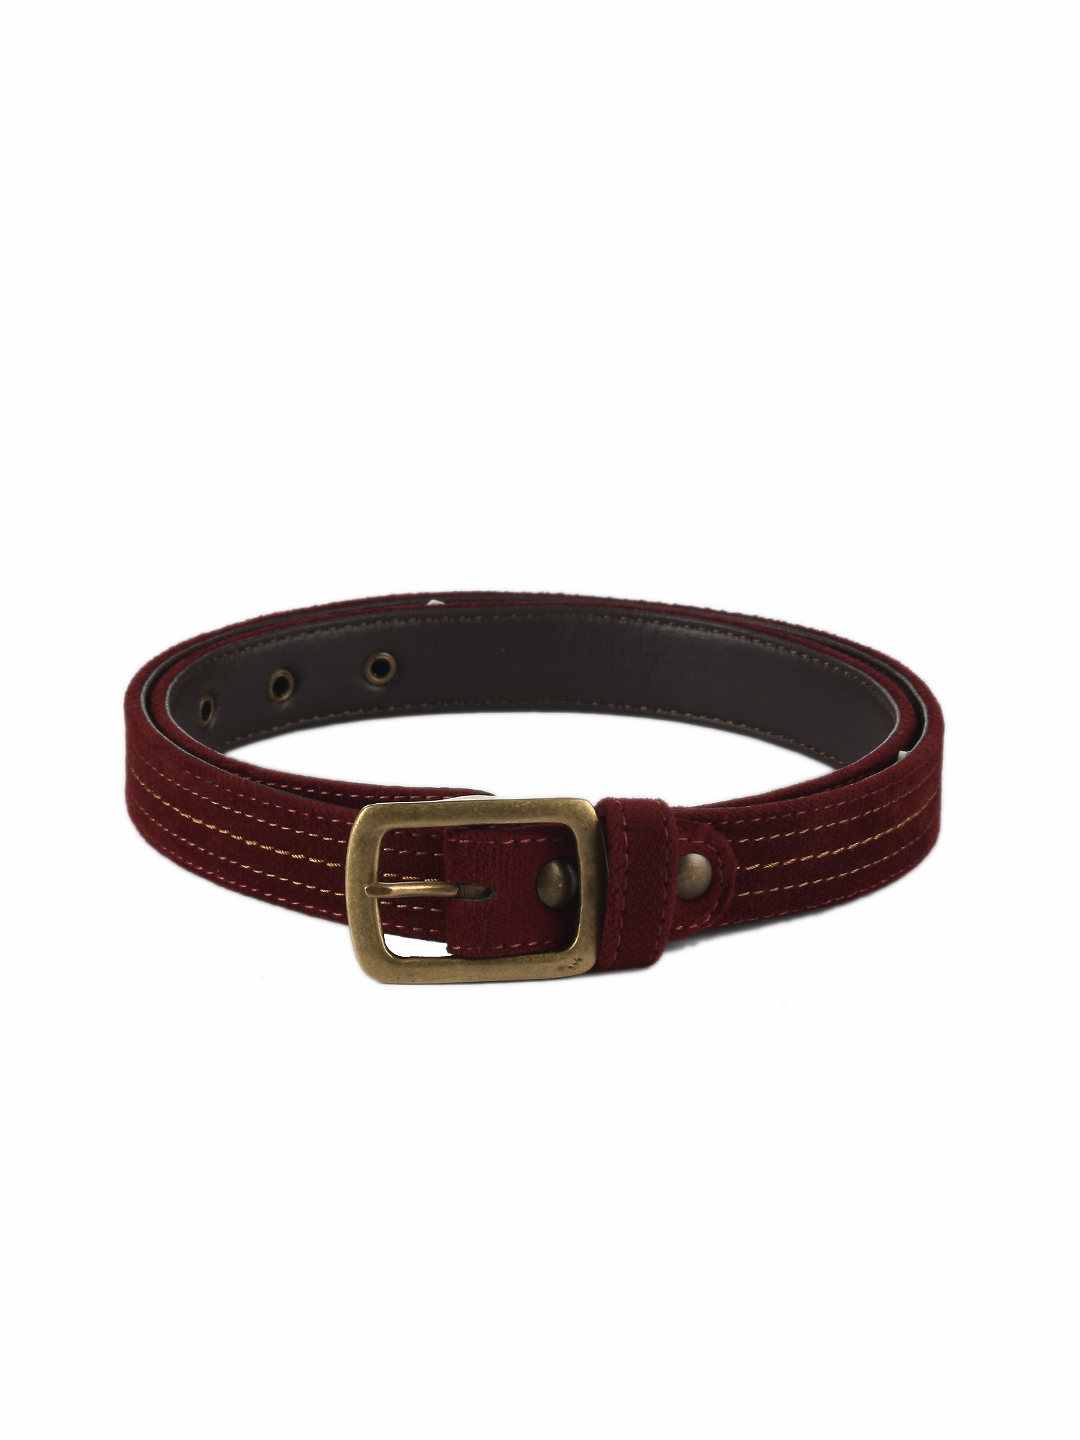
Baggit Women Creeper Hoor Red Belt
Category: Accessories / Belts / Belts
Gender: Women
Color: Red
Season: Winter 2015
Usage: Casual